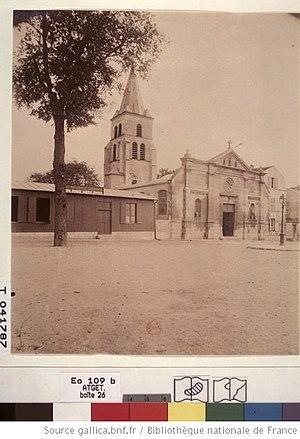
Saint-Ouen
L’église Saint-Ouen-le-Vieux, située à Saint-Ouen-sur-Seine, est une église catholique dédiée à saint Ouen. Elle est desservie par les Fils de la Charité. La messe dominicale est célébrée à 11 heures.